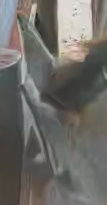
Face region: ears (position_of_ears)
Pain indicator: not_present